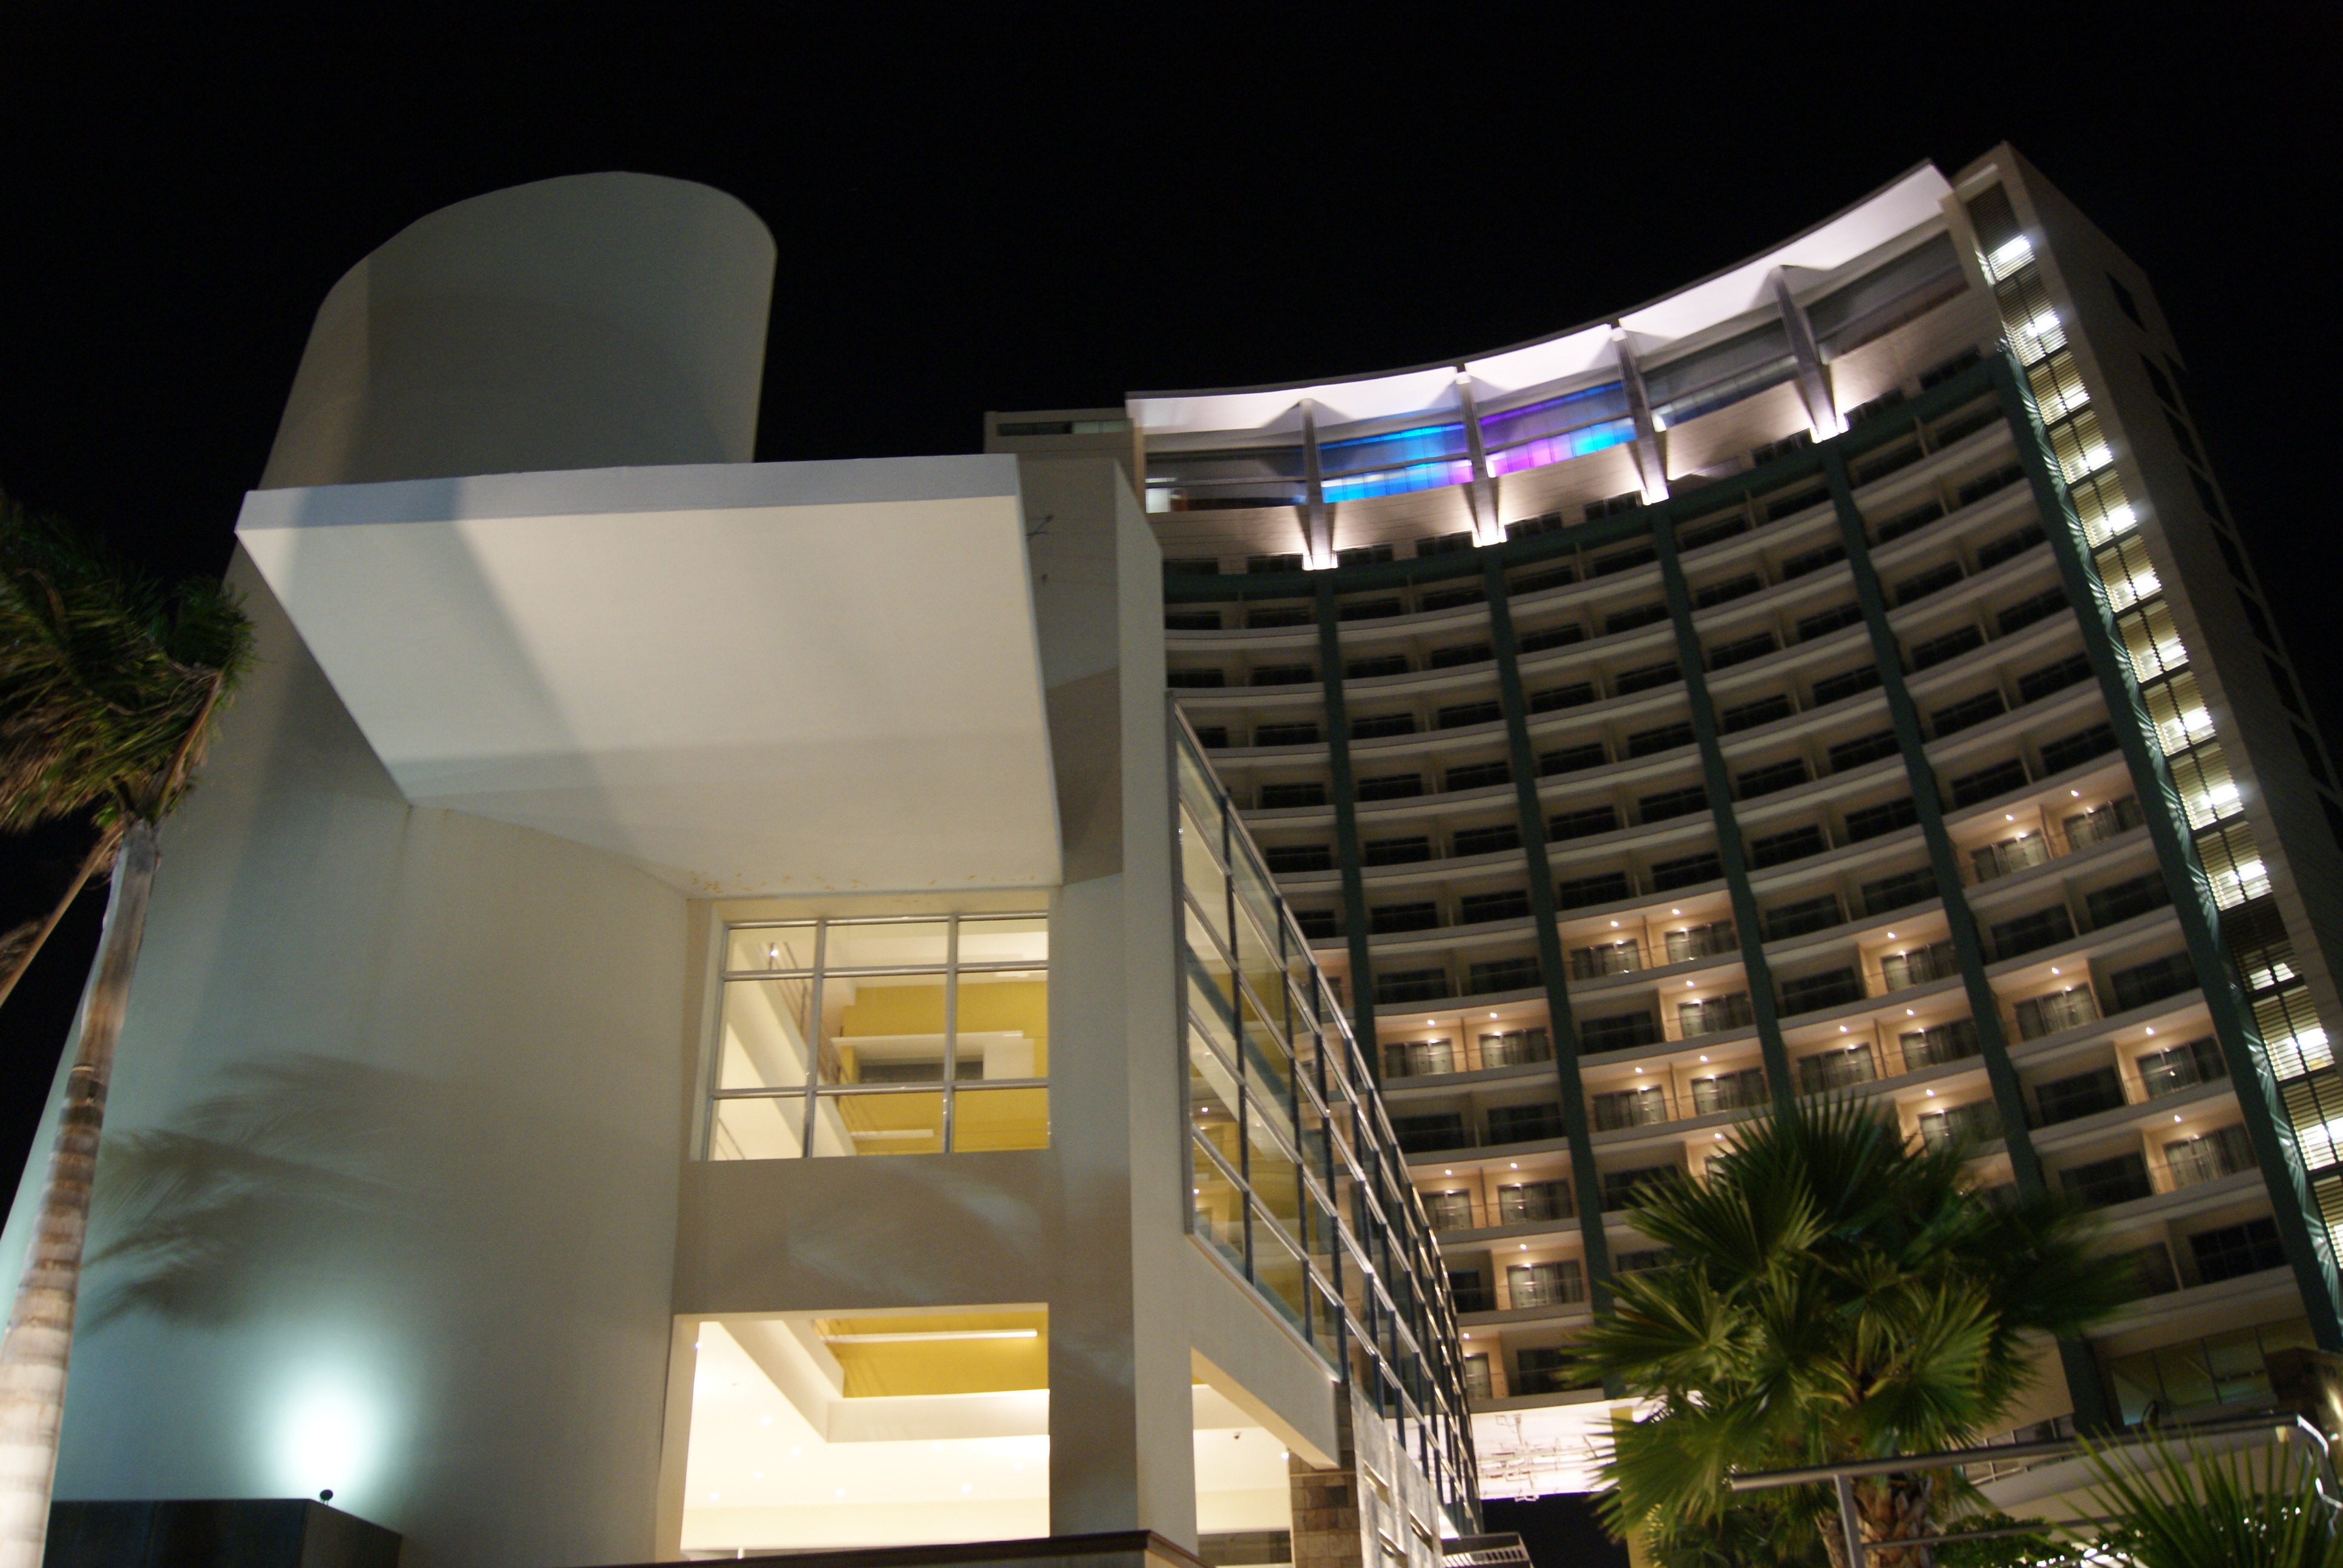
architecture, building, city, skyscraper, high, facade, professional, lighting, tower block, interior design, buildings, tourist attraction, headquarters, condominium, facades